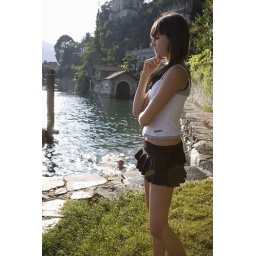
Lola, the photographer's daughter at the lake where we like to swim, with her brother Riccardo in the background, swimming